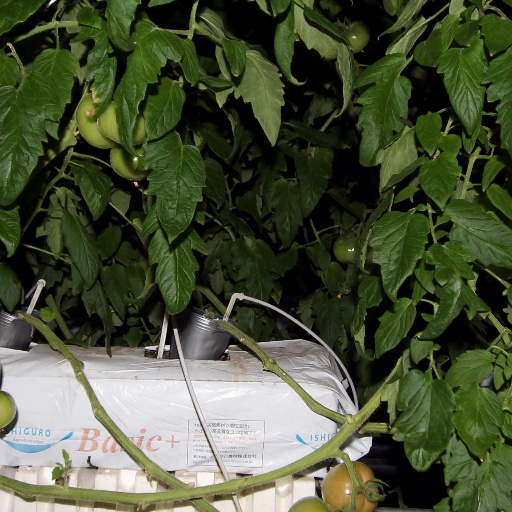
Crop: tomato